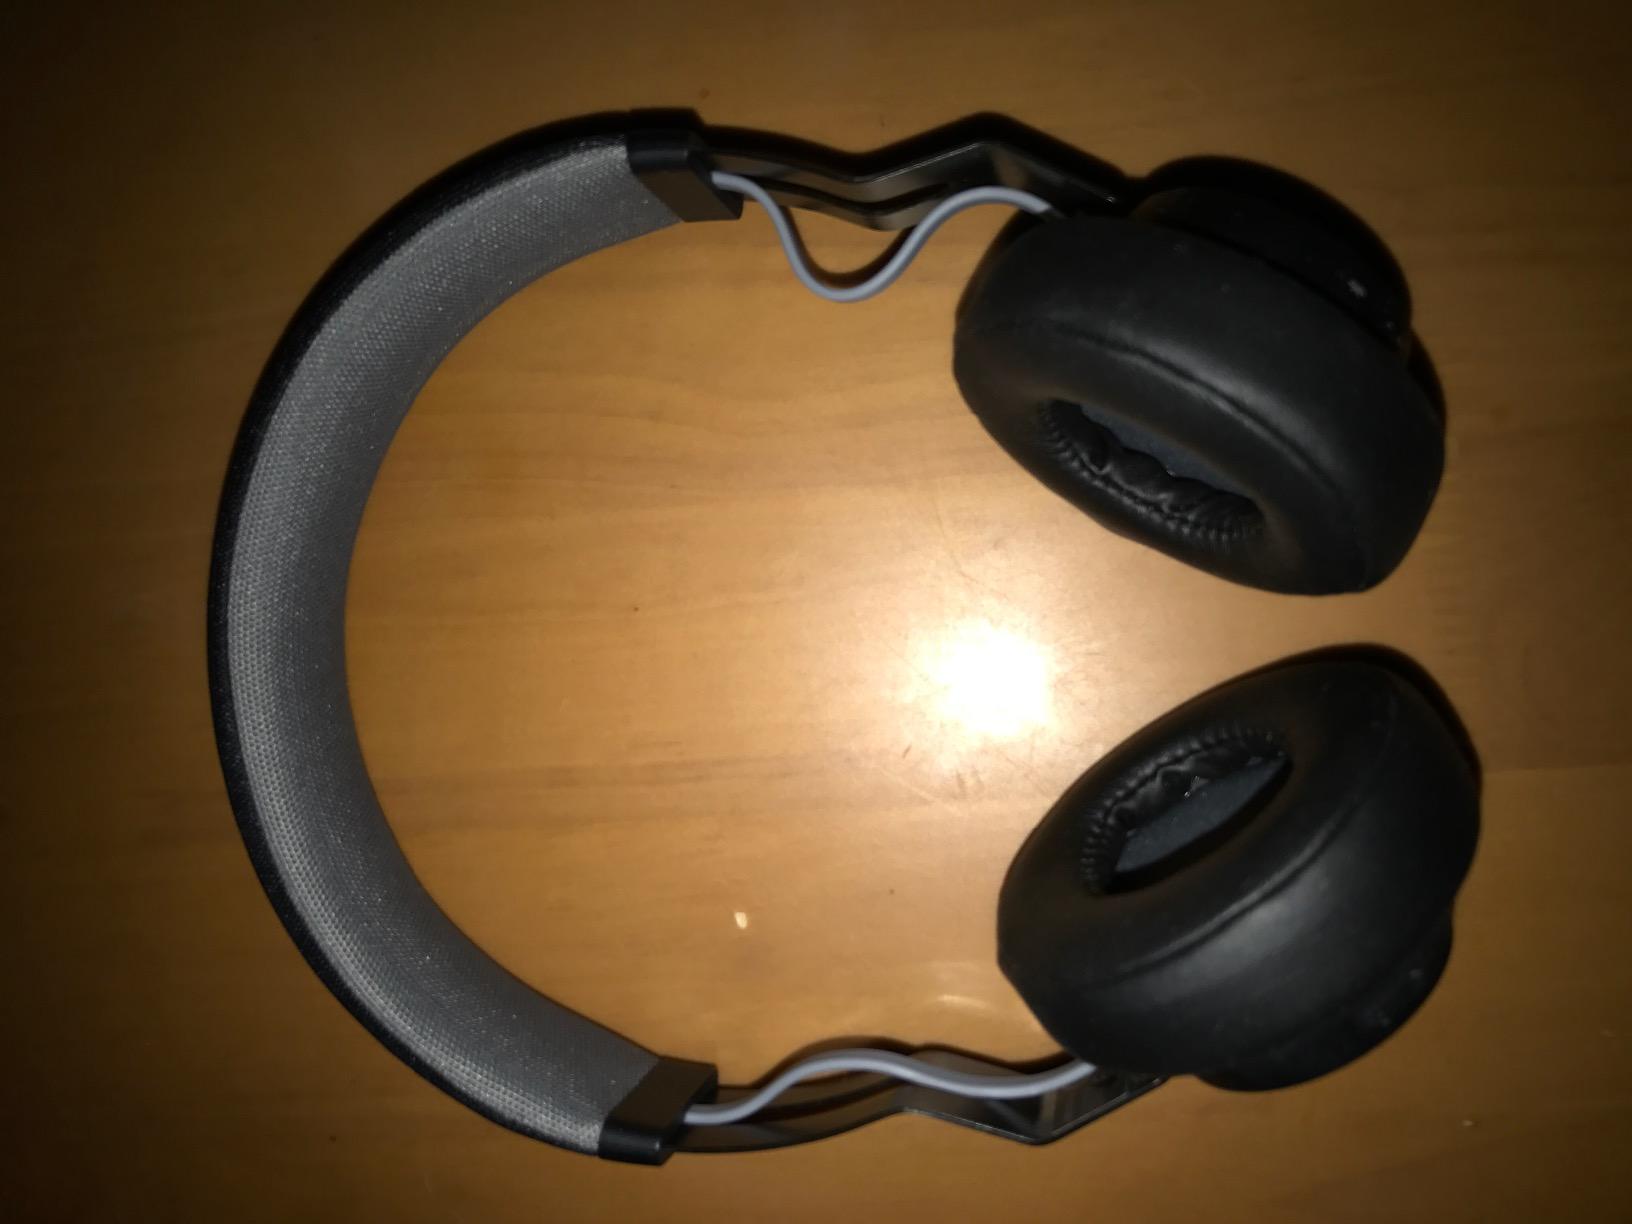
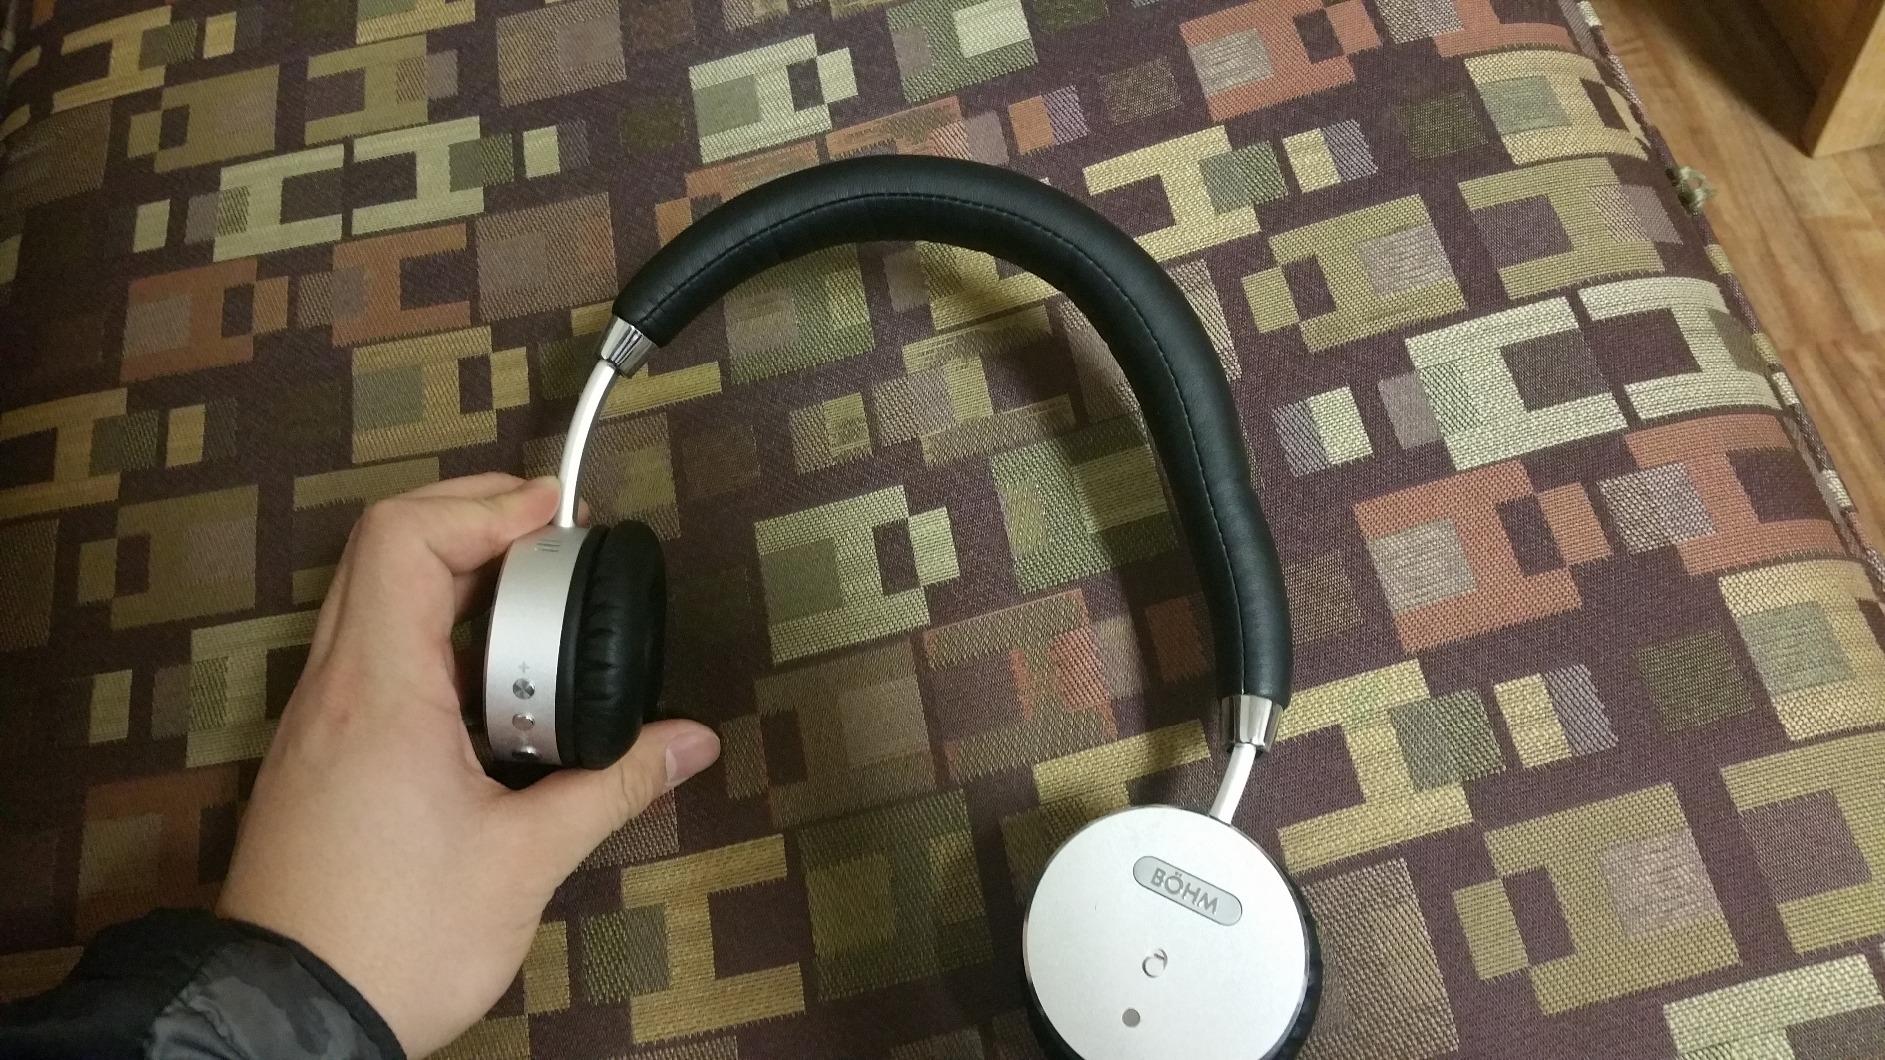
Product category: headphones
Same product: no